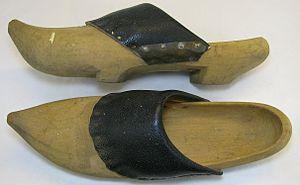
Un sabot est à l'origine une chaussure réalisée en creusant un morceau de bois pour que le pied puisse s'y glisser. Il est fait d'un seul tenant. La discipline s’appelle le sabotage, et le métier, le sabotier.